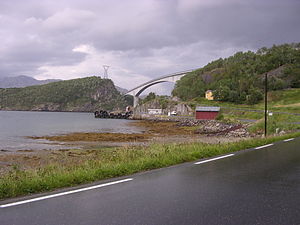
Sundøybroen / Byggemateriale
Sundøybroen med det gamle færgeleje på fastlandssiden i forgrunden
Sundøybroen er en frit frembyg-bro i Leirfjord kommune i Nordland fylke i Norge. Broen forbinder området Sundøya på øen Alsten med fastlandet. Broen har en lengde på 538 meter og et hovedspænd på 298 meter. Gennemsejlingshøjden er 43,5 meter. Broen blev åbnet for trafik den 9. august 2003 og er en del af fylkesvej 220.